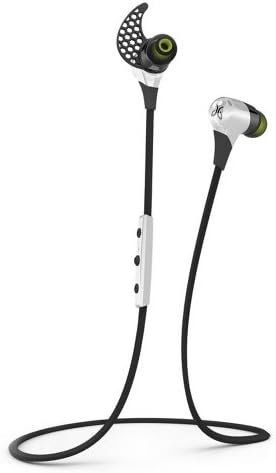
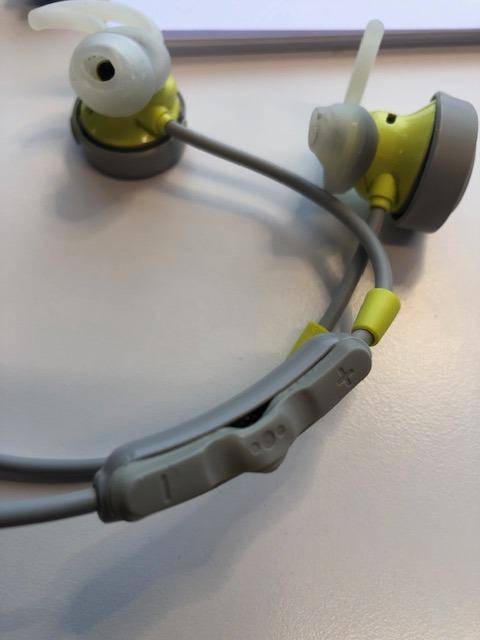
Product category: headphones
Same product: no